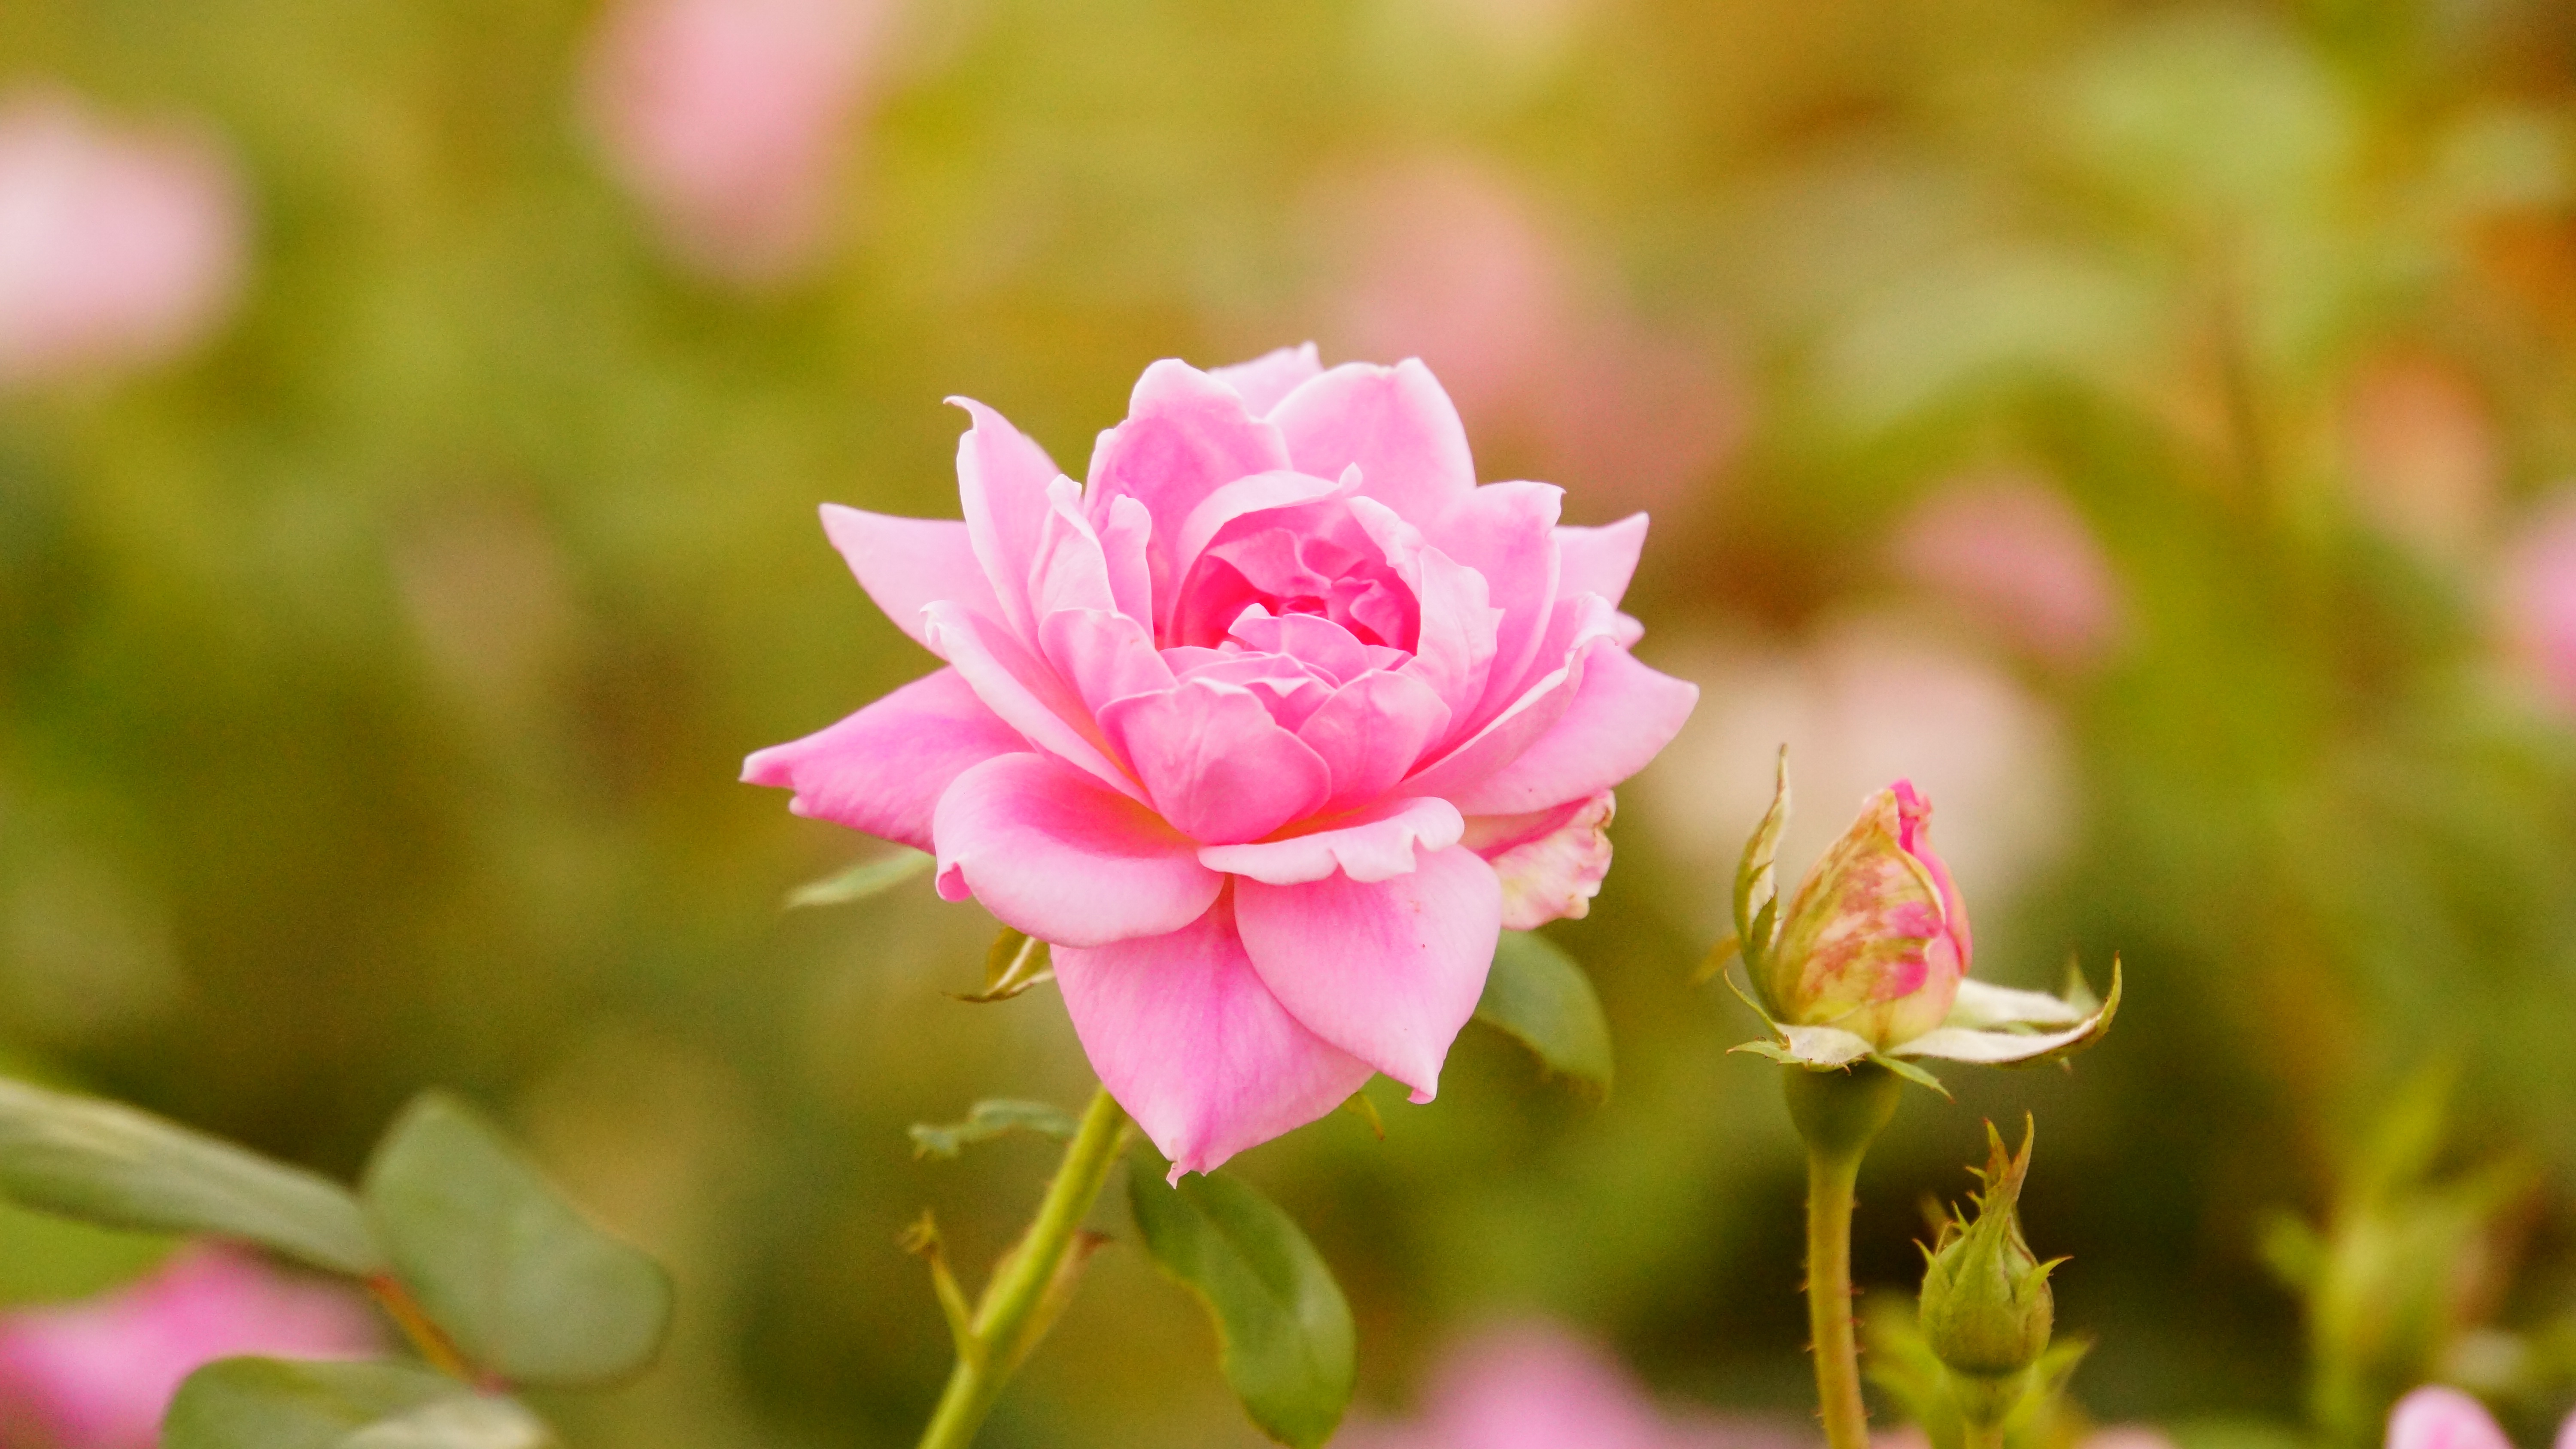
nature, blossom, plant, flower, petal, rose, botany, pink, flora, flowers, close up, shrub, macro photography, flowering plant, garden roses, rose family, a rose, land plant